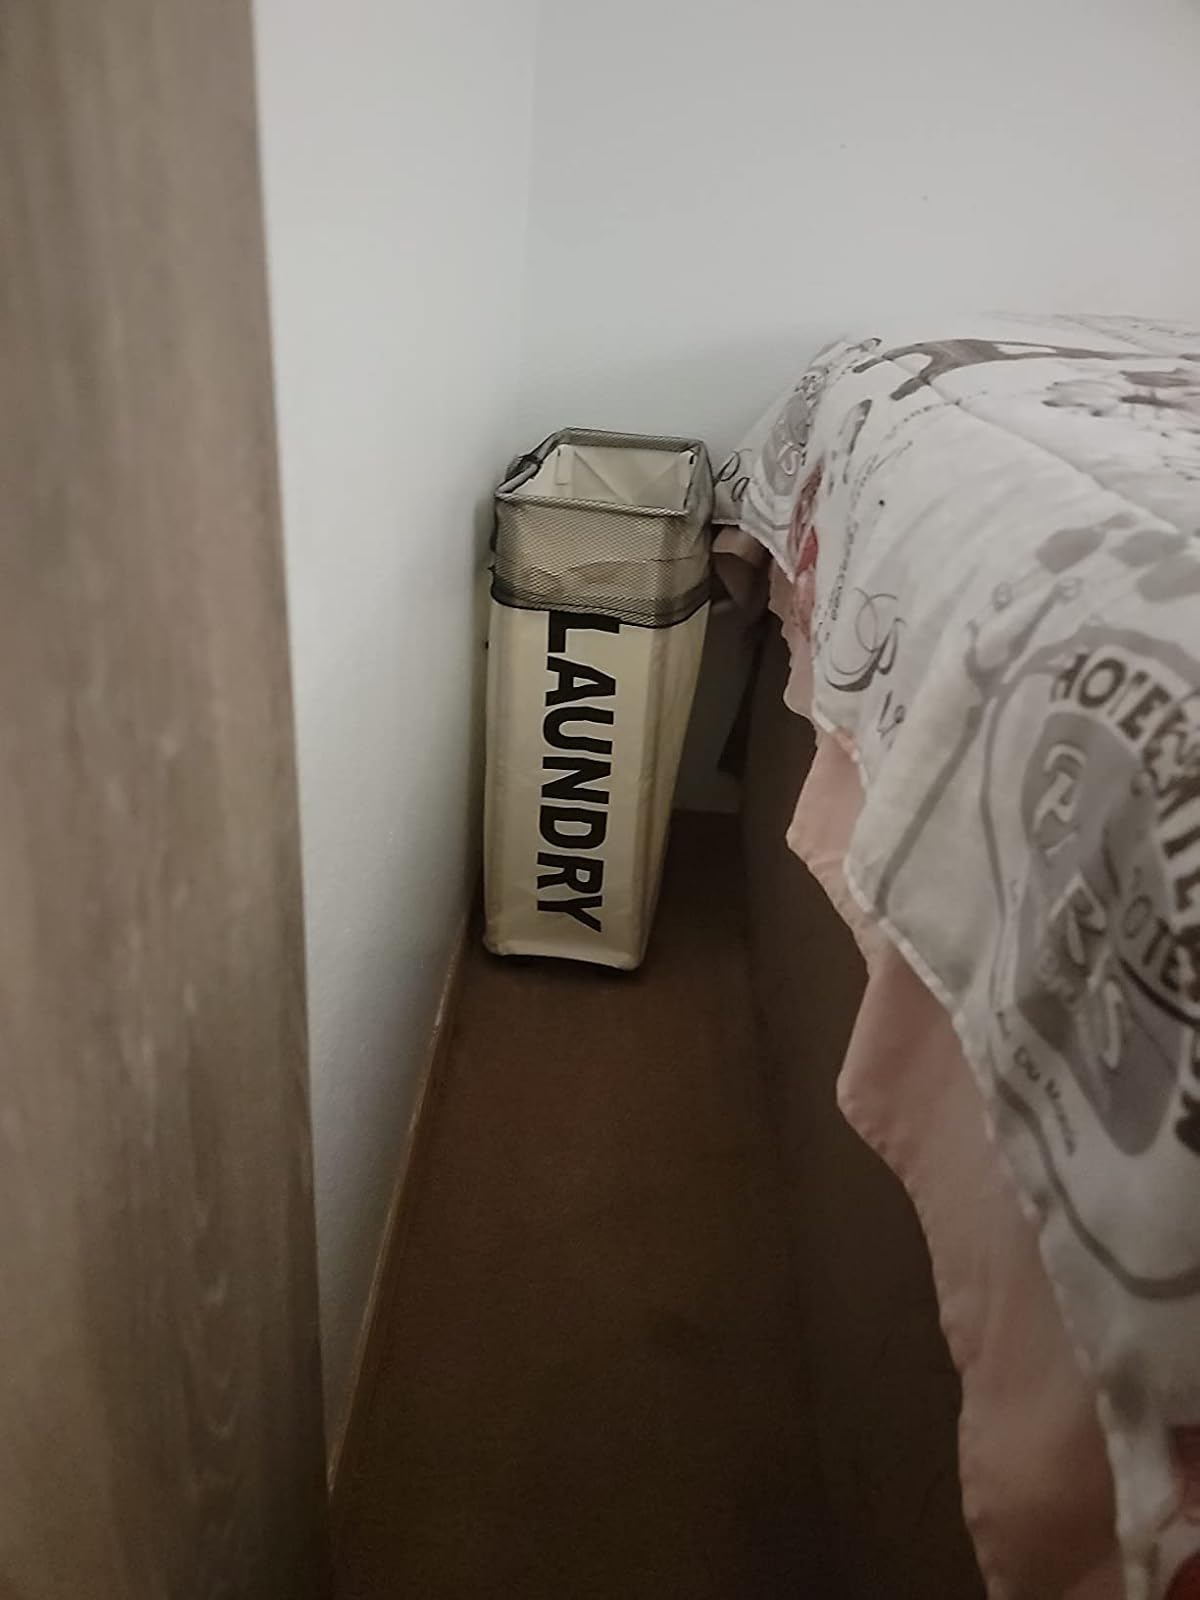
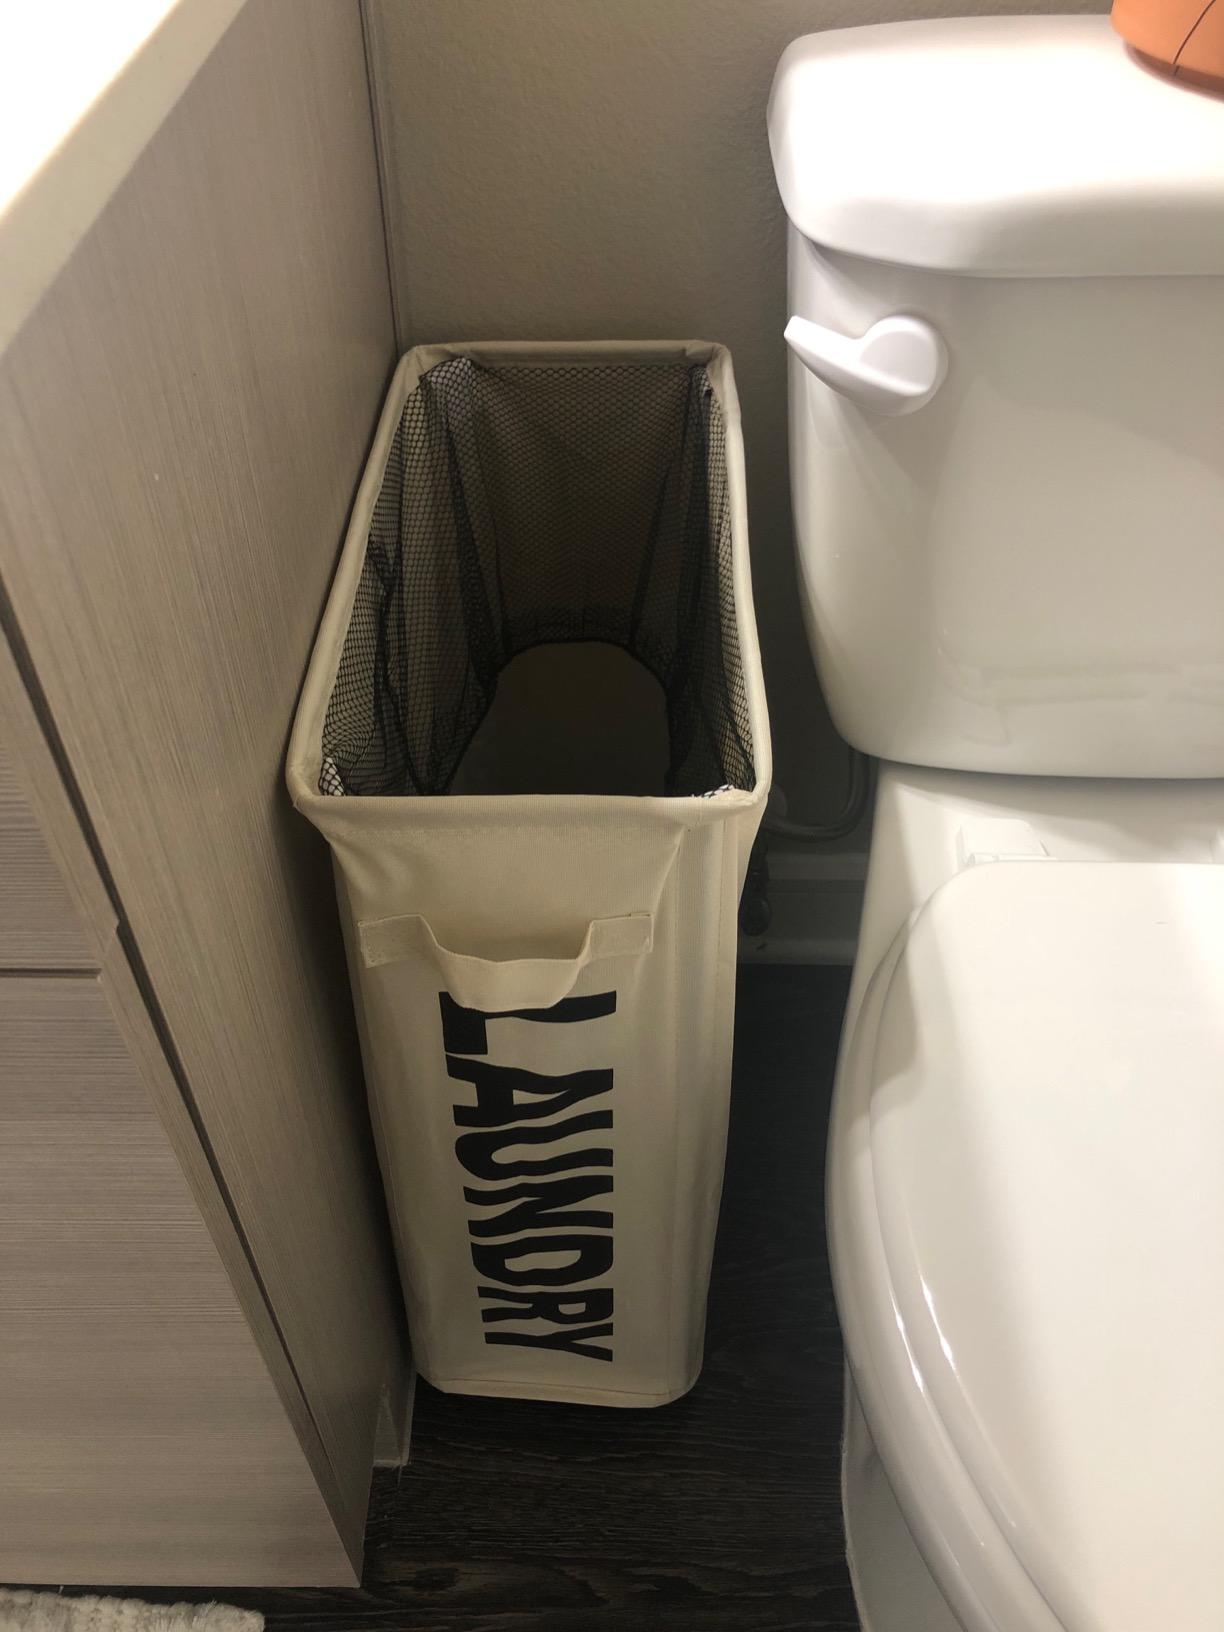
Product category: items_hamper
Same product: yes